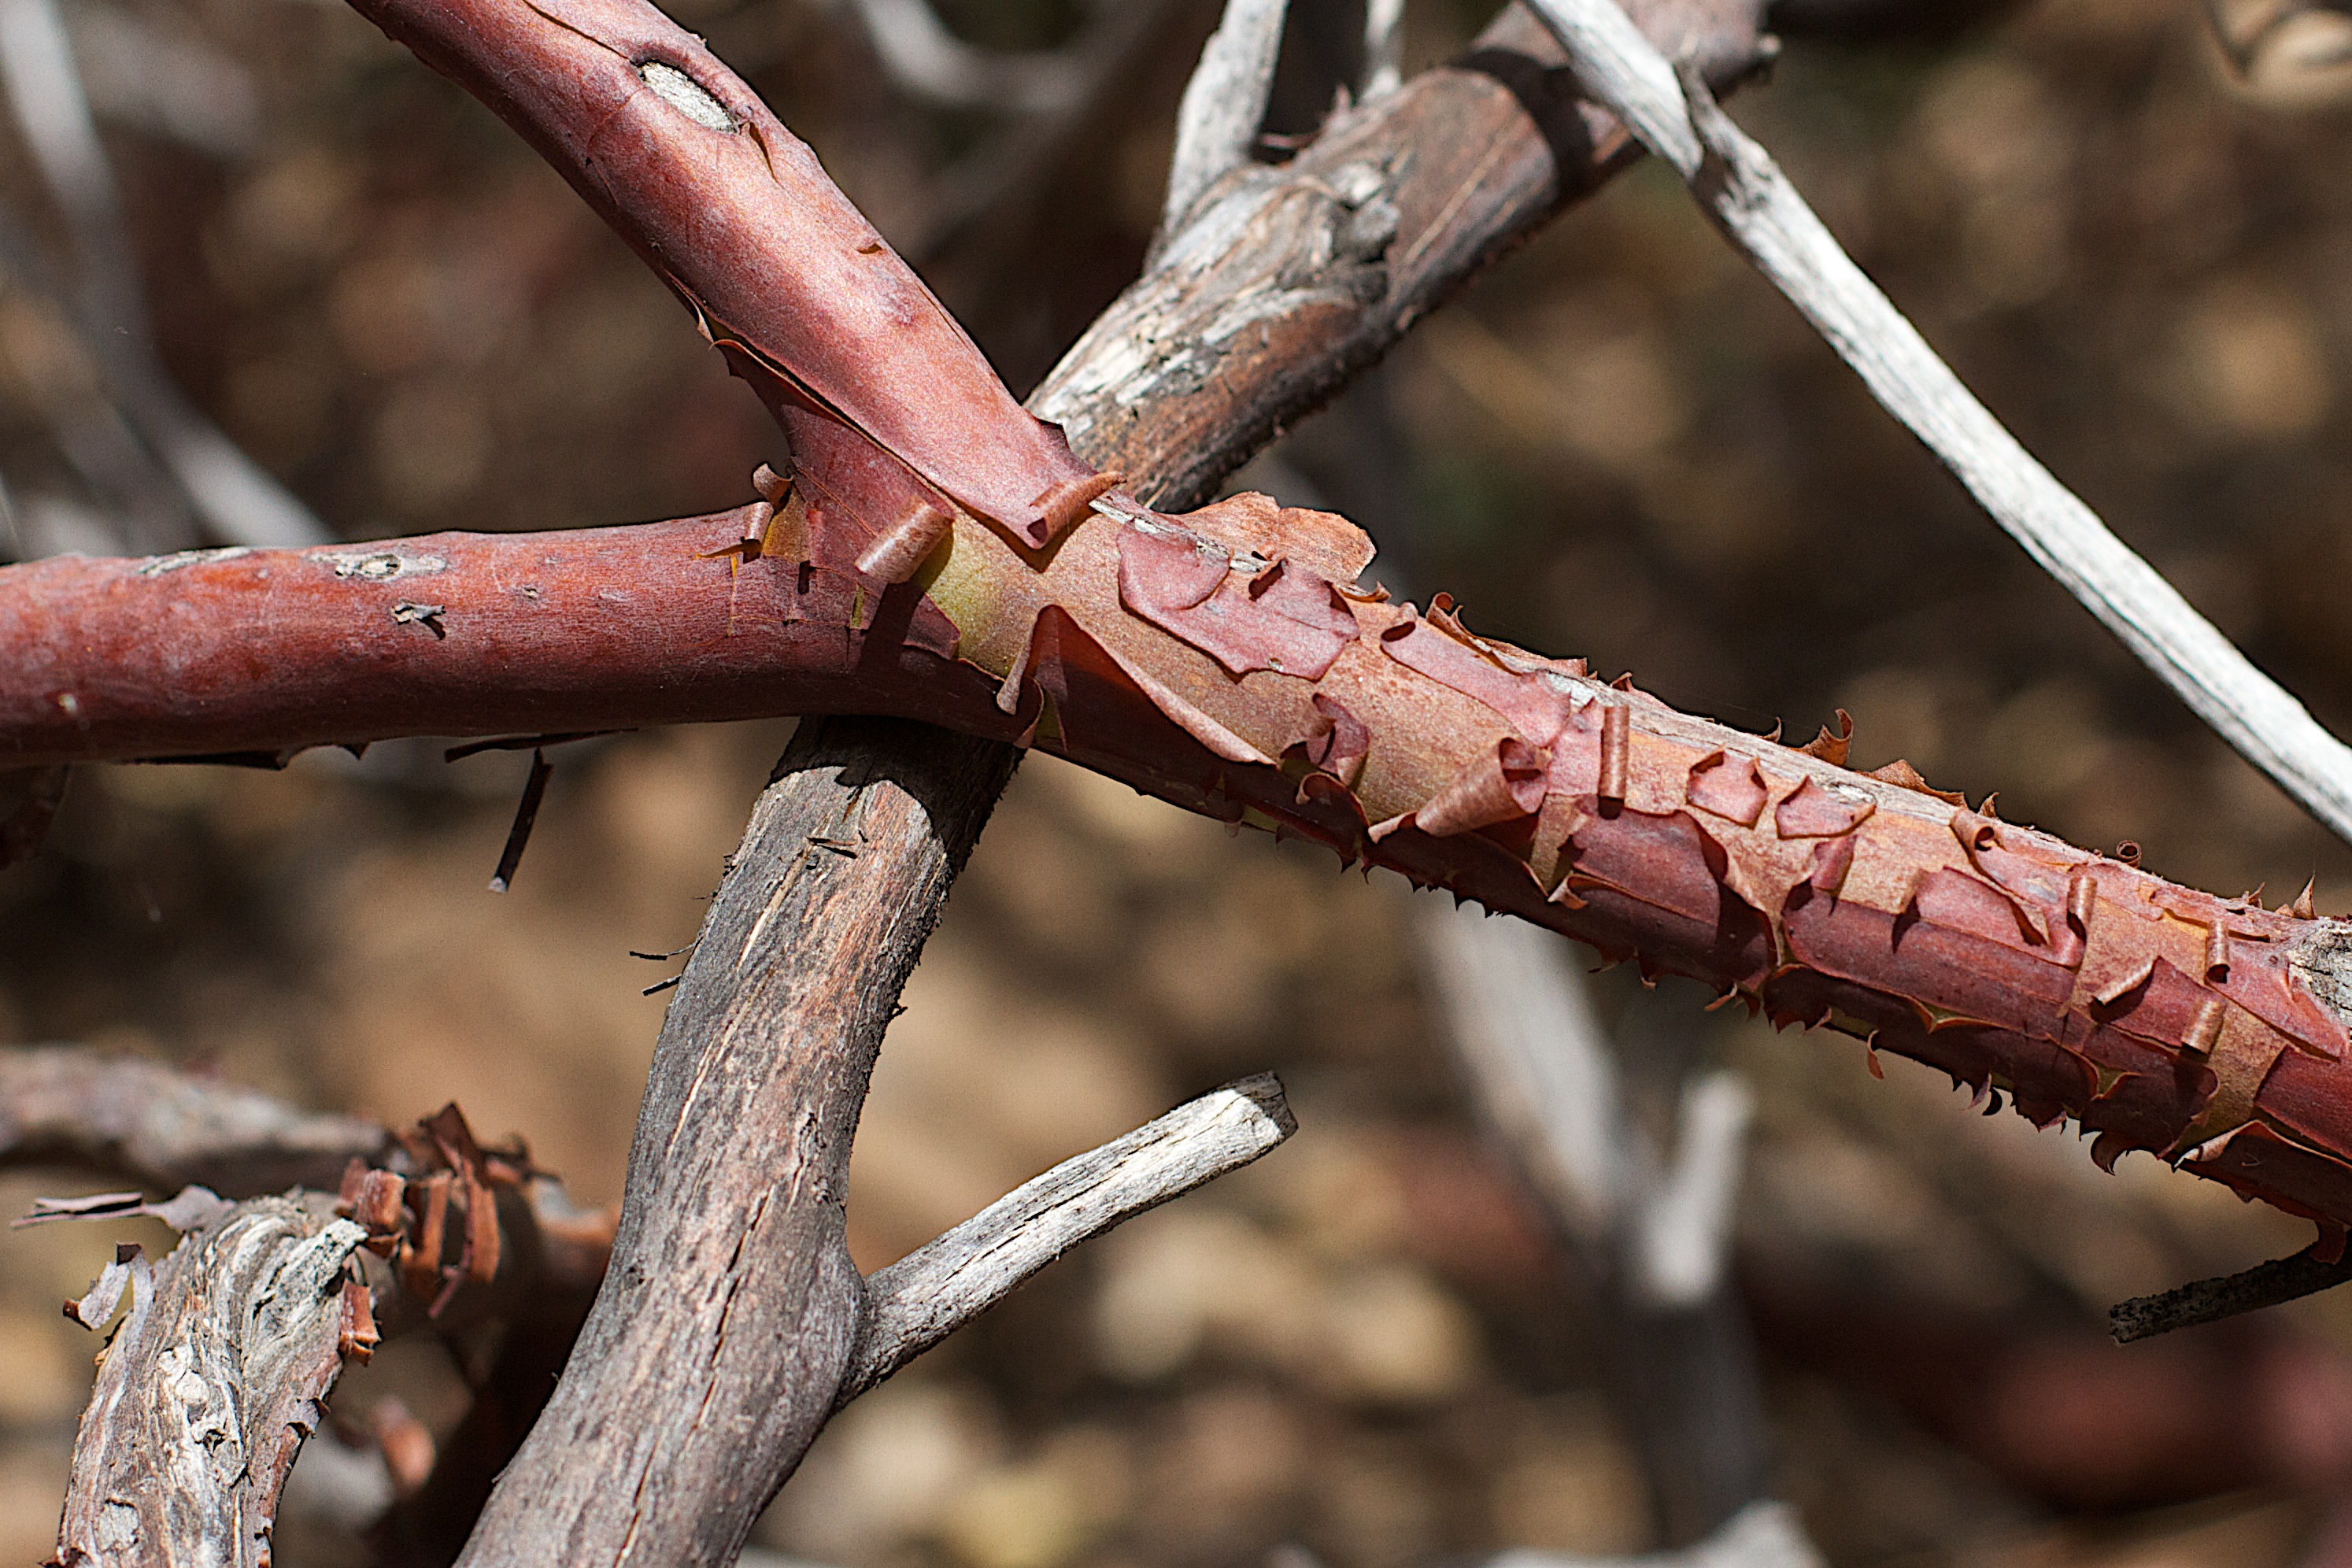
tree, branch, fence, plant, wood, leaf, flower, spring, autumn, soil, fauna, twig, close up, macro photography, plant stem, thorns spines and prickles